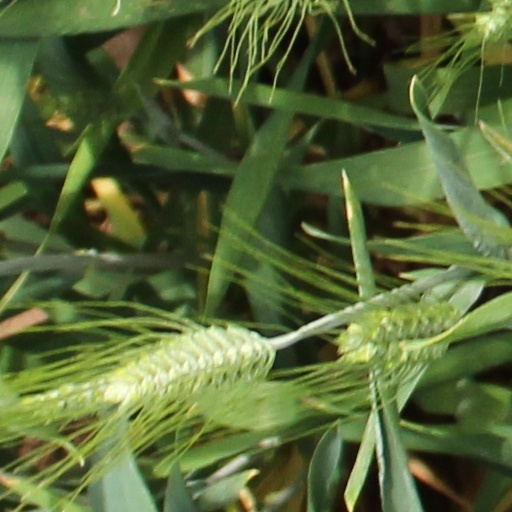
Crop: wheat